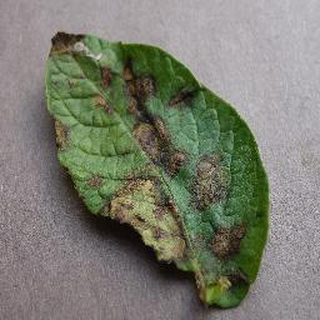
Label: potato_late_blight